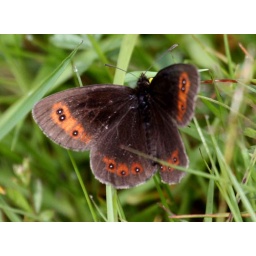
One of the Brown family. Described as a mountain butterfly, around 400m up where I spotted it.